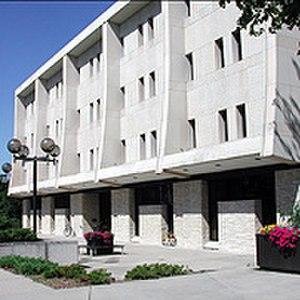
L'université Lawrence est une université privée américaine située à Appleton dans le Wisconsin.